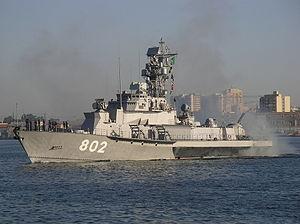
Le Salah Rais est une corvette dans la marine algérienne de la classe Nanuchka 2.